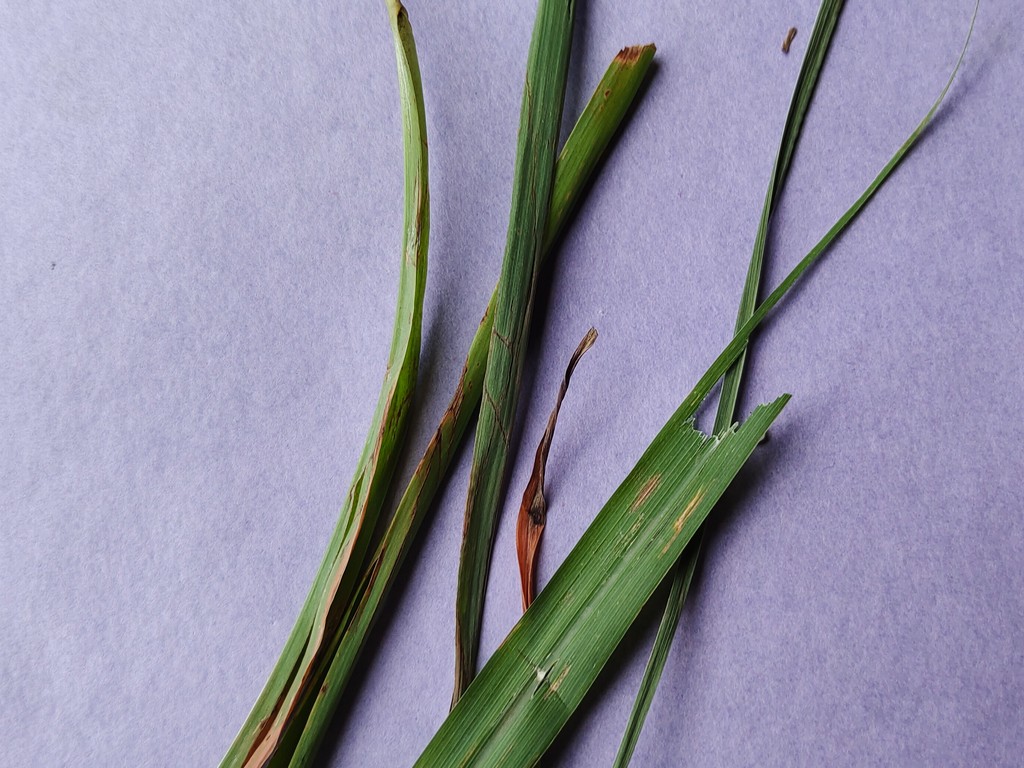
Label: Unhealthy